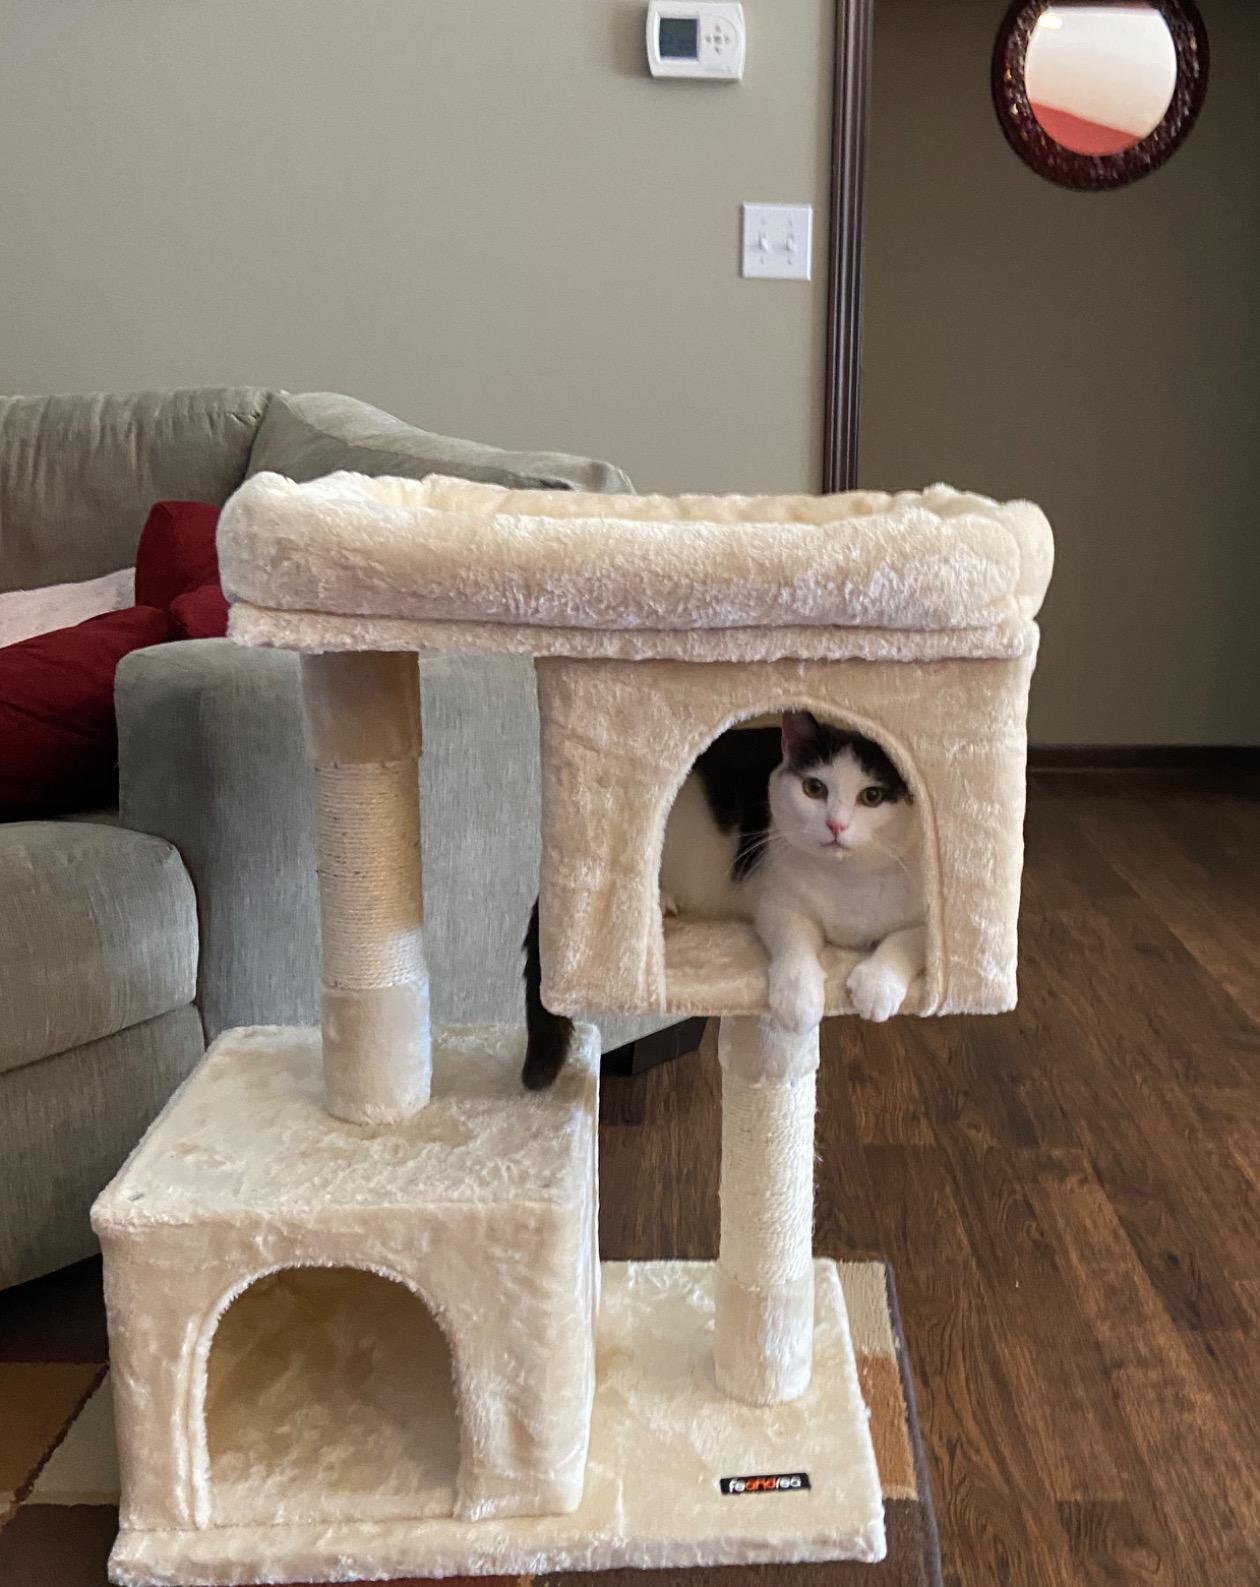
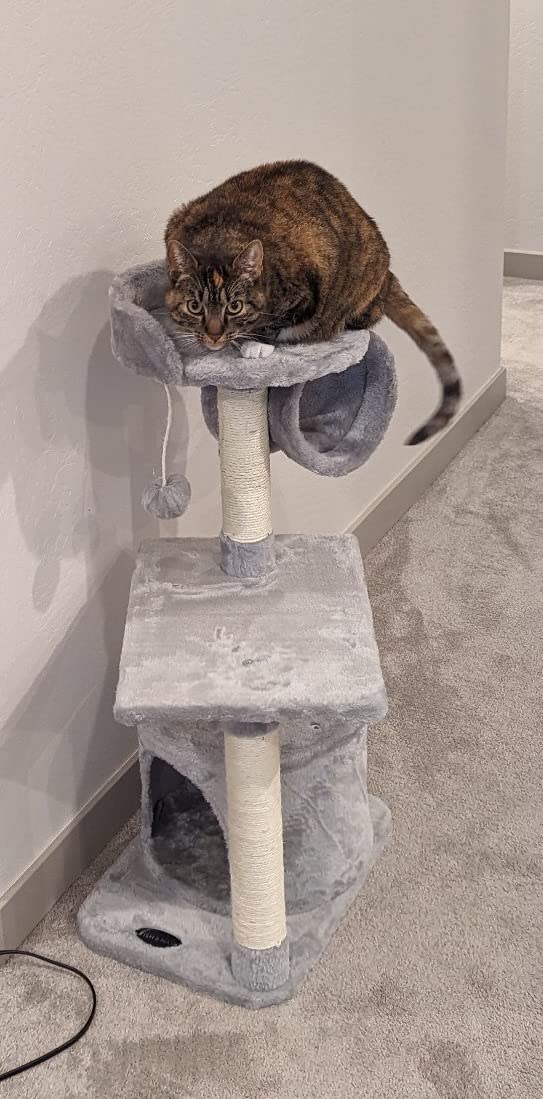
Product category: items_cat tree
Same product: no